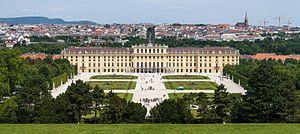
Le château de Schönbrunn, résidence d'été de la famille impériale autrichienne, à Vienne (Autriche).